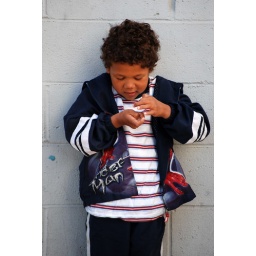
Little yellow boy caught something in his hand.